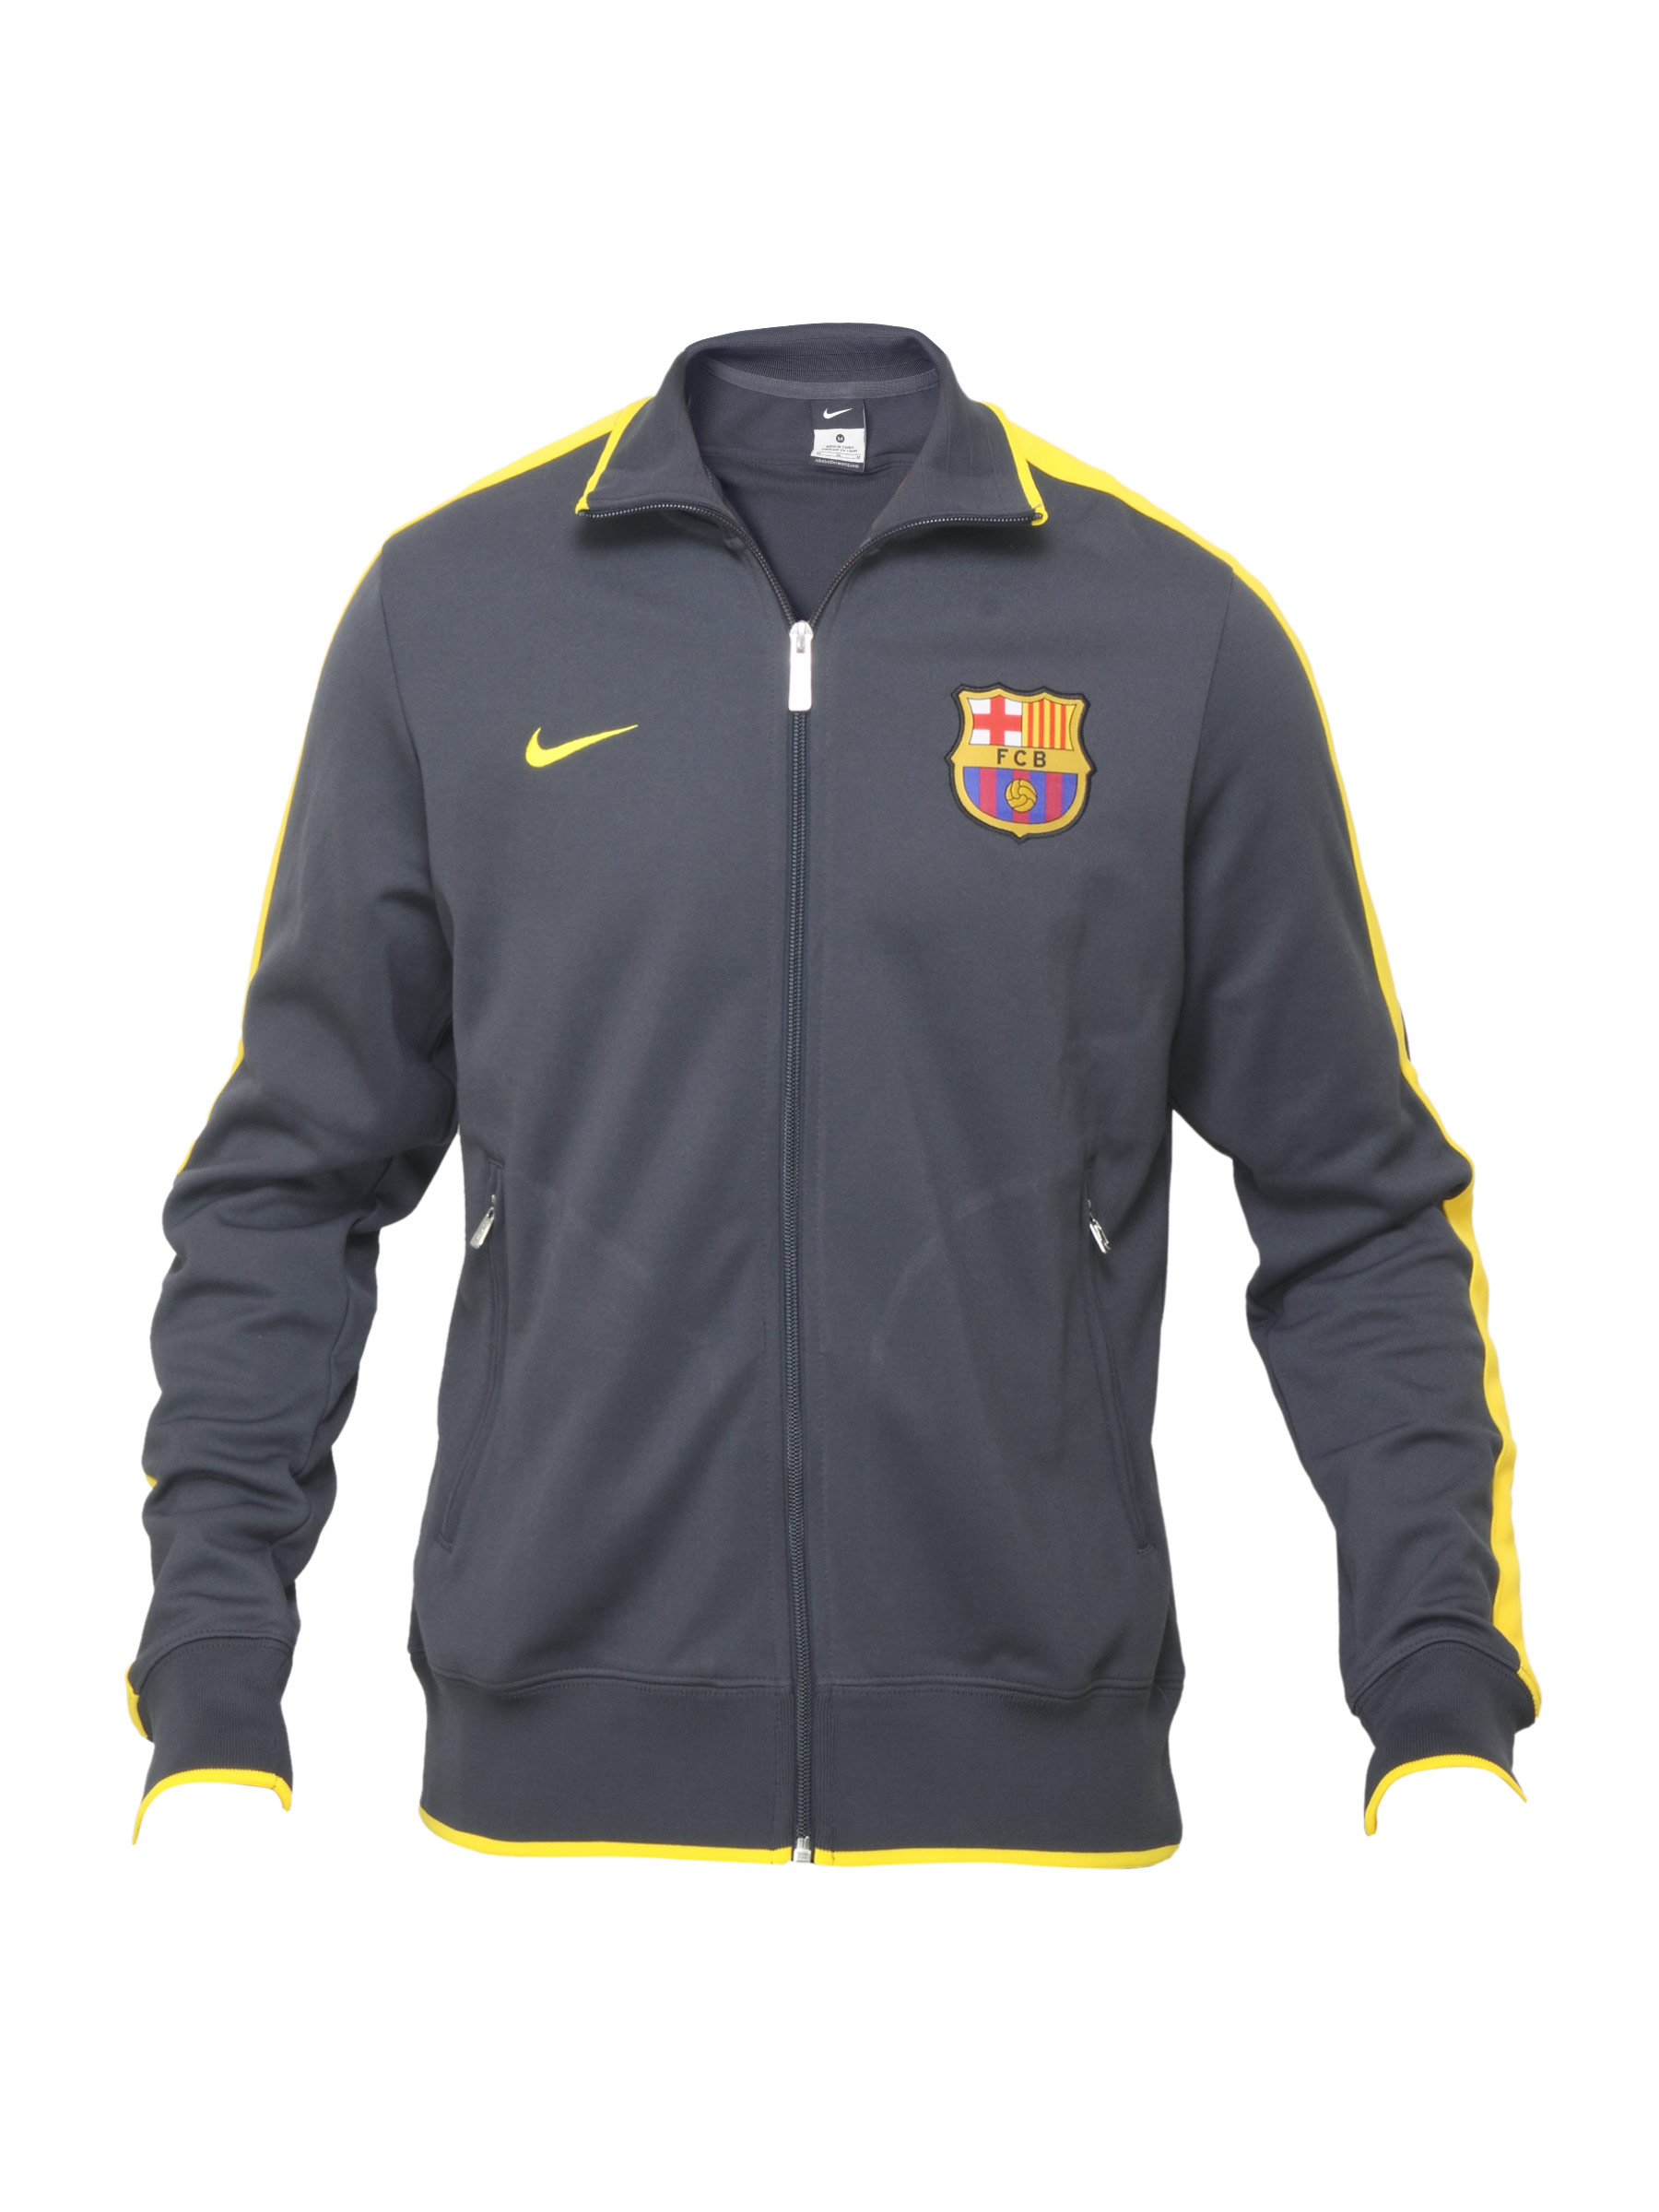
Nike Men Grey Jacket
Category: Apparel / Topwear / Jackets
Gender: Men
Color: Grey
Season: Summer 2012
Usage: Sports